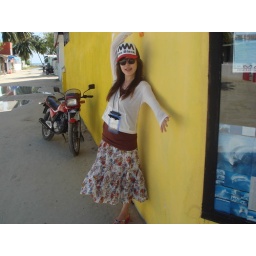
Nicole leaned on a wall in yellow of a store on Coca Cola island.